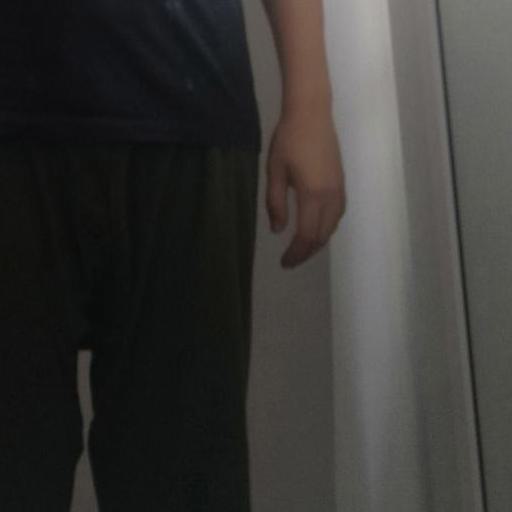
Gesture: no_gesture